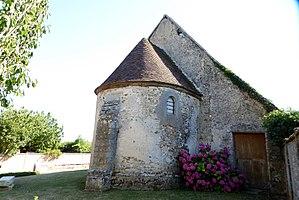
chapelle des Trois-Maries, Mignières, Eure-et-Loir (France). This building is indexed in the Base Mérimée, a database of architectural heritage maintained by the French Ministry of Culture,
Cet article recense les monuments historiques français classés en 1875.
Cet article recense les monuments historiques d'Eure-et-Loir, en France.
Mignières est une commune française située dans le département d'Eure-et-Loir, en région Centre-Val de Loire.